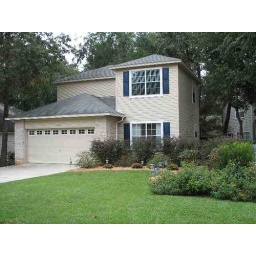
Front of the house from the street. Notice the solar lamps in the garden.